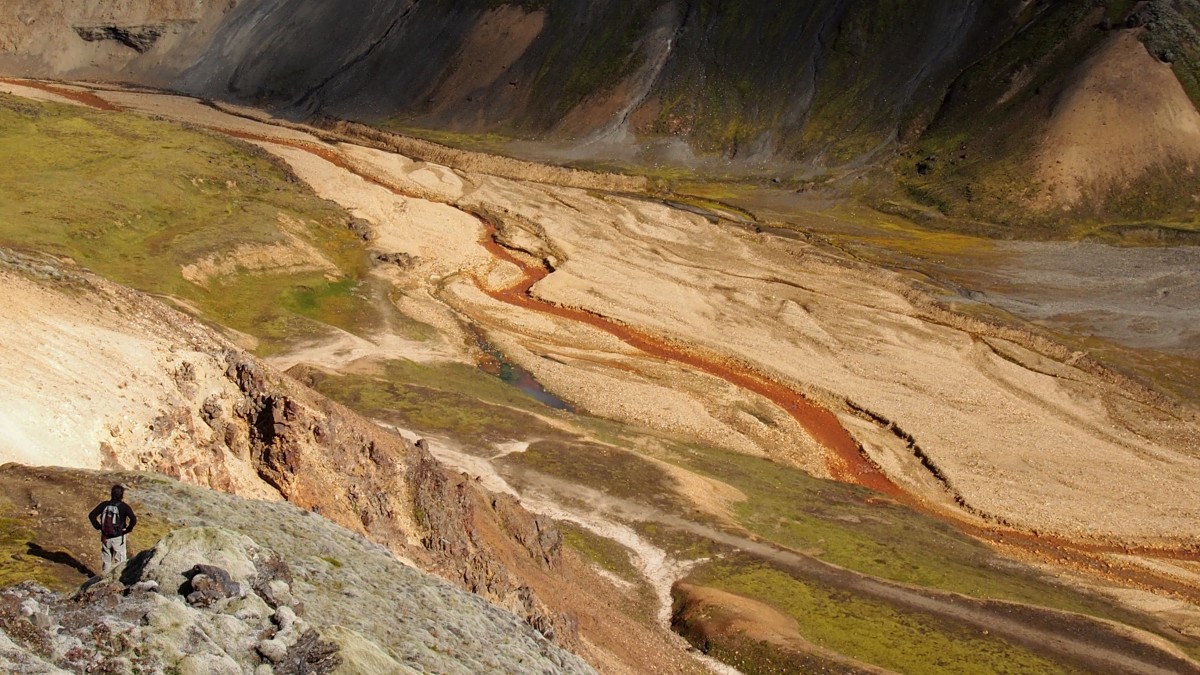
Tags: coast, nature, sand, rock, valley, formation, cliff, natural, sediment, terrain, geology, badlands, plateau, wadi, landform, aerial photography, geographical feature